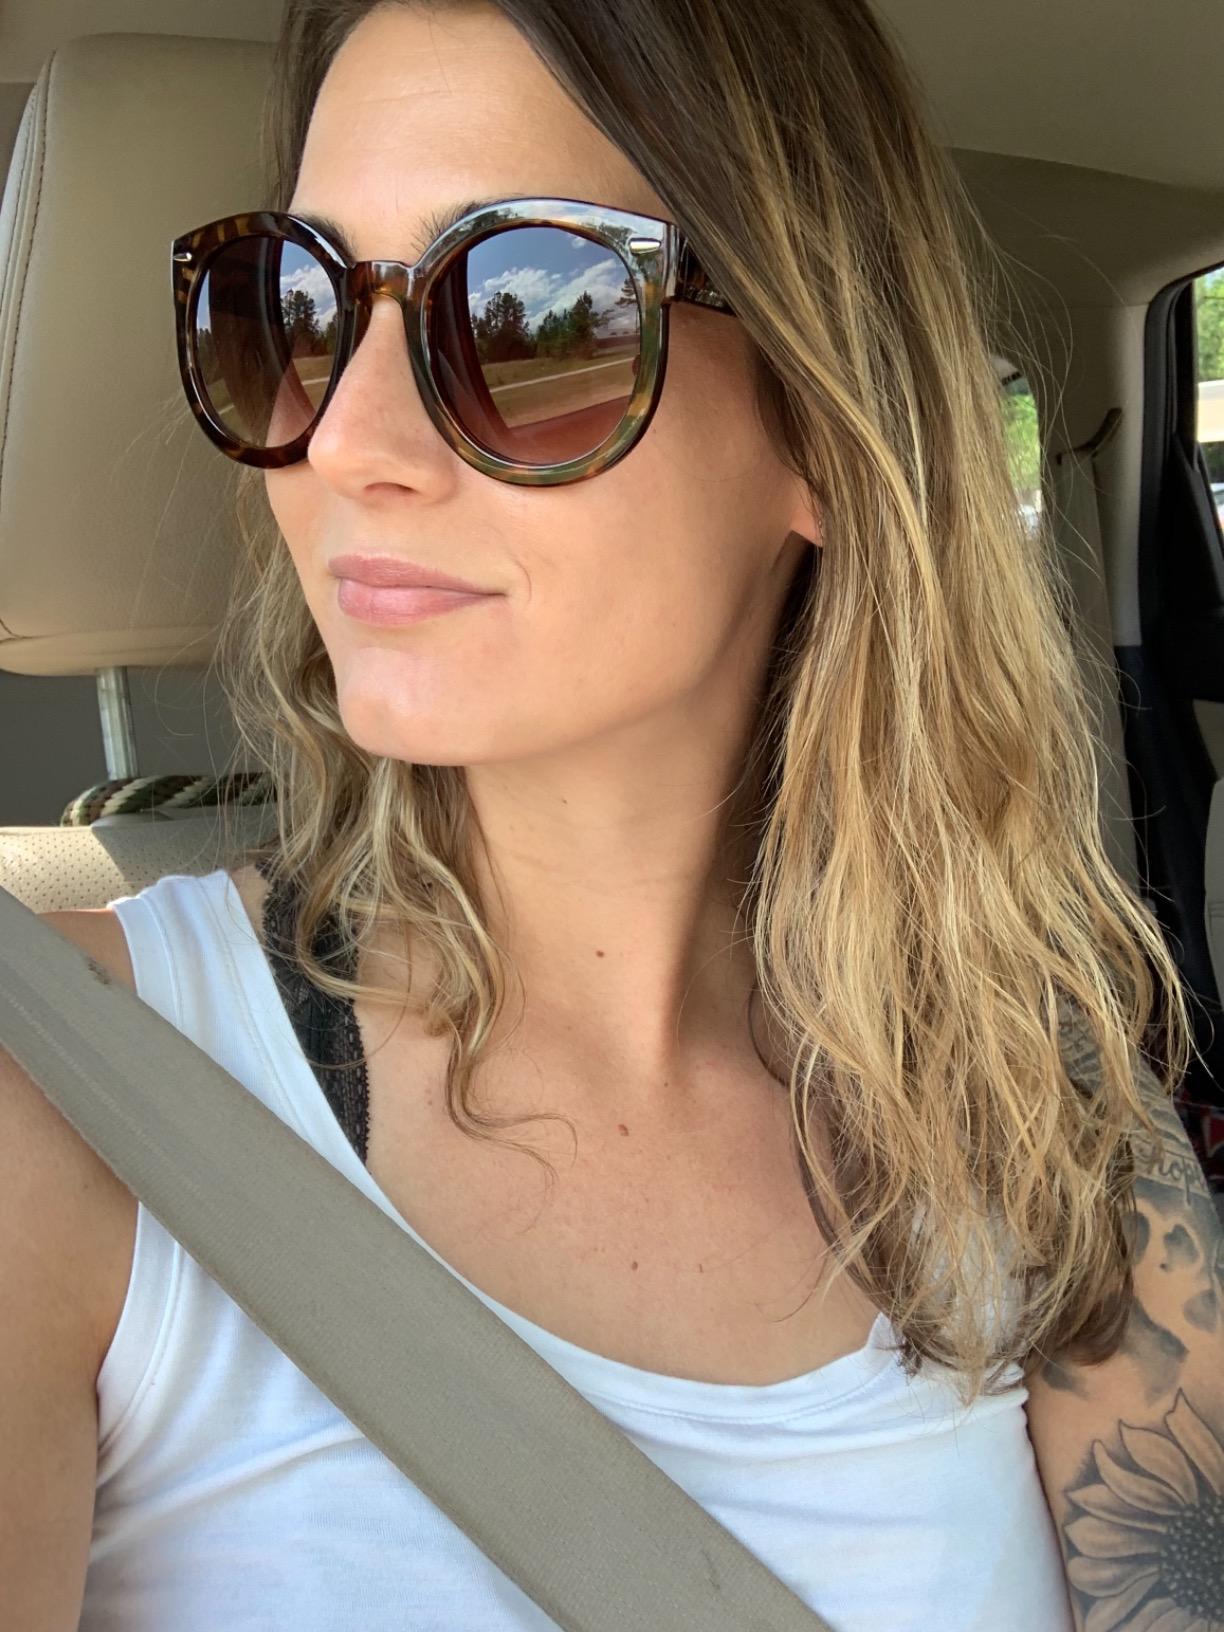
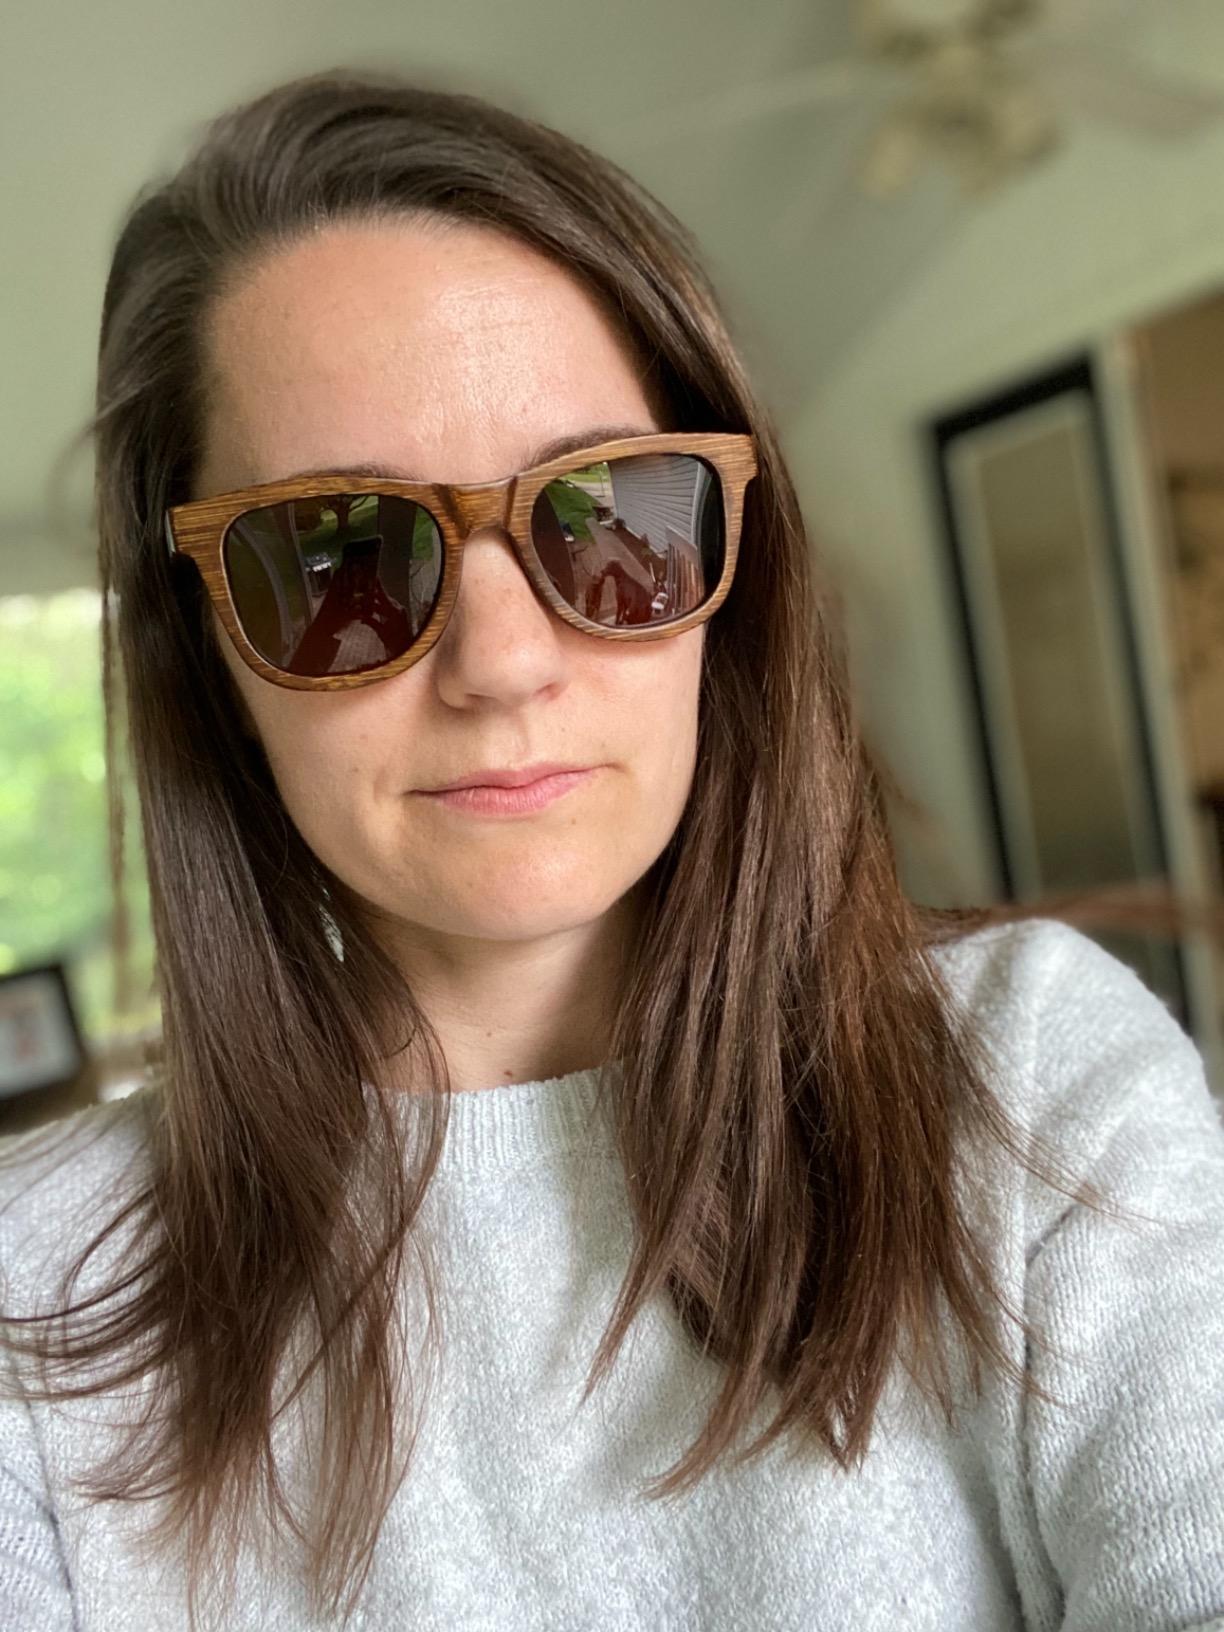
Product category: accessories_sunglasses
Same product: no